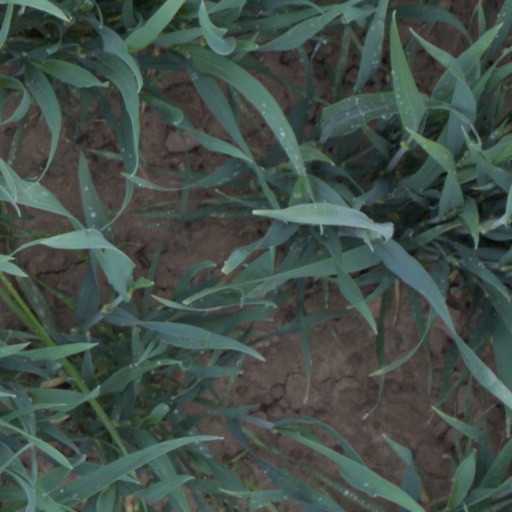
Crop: wheat